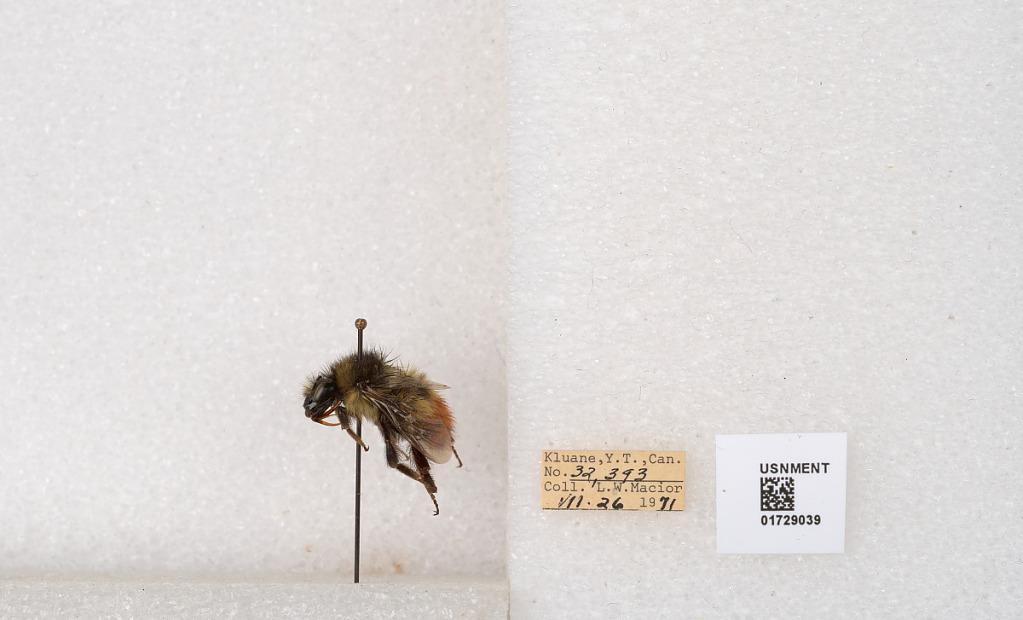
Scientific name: Bombus flavifrons Cresson
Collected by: L. Macior
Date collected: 1971-7-26
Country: Canada
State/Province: Yukon Territory
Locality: Kluane National Park and Reserve
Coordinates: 60.7493, -139.504